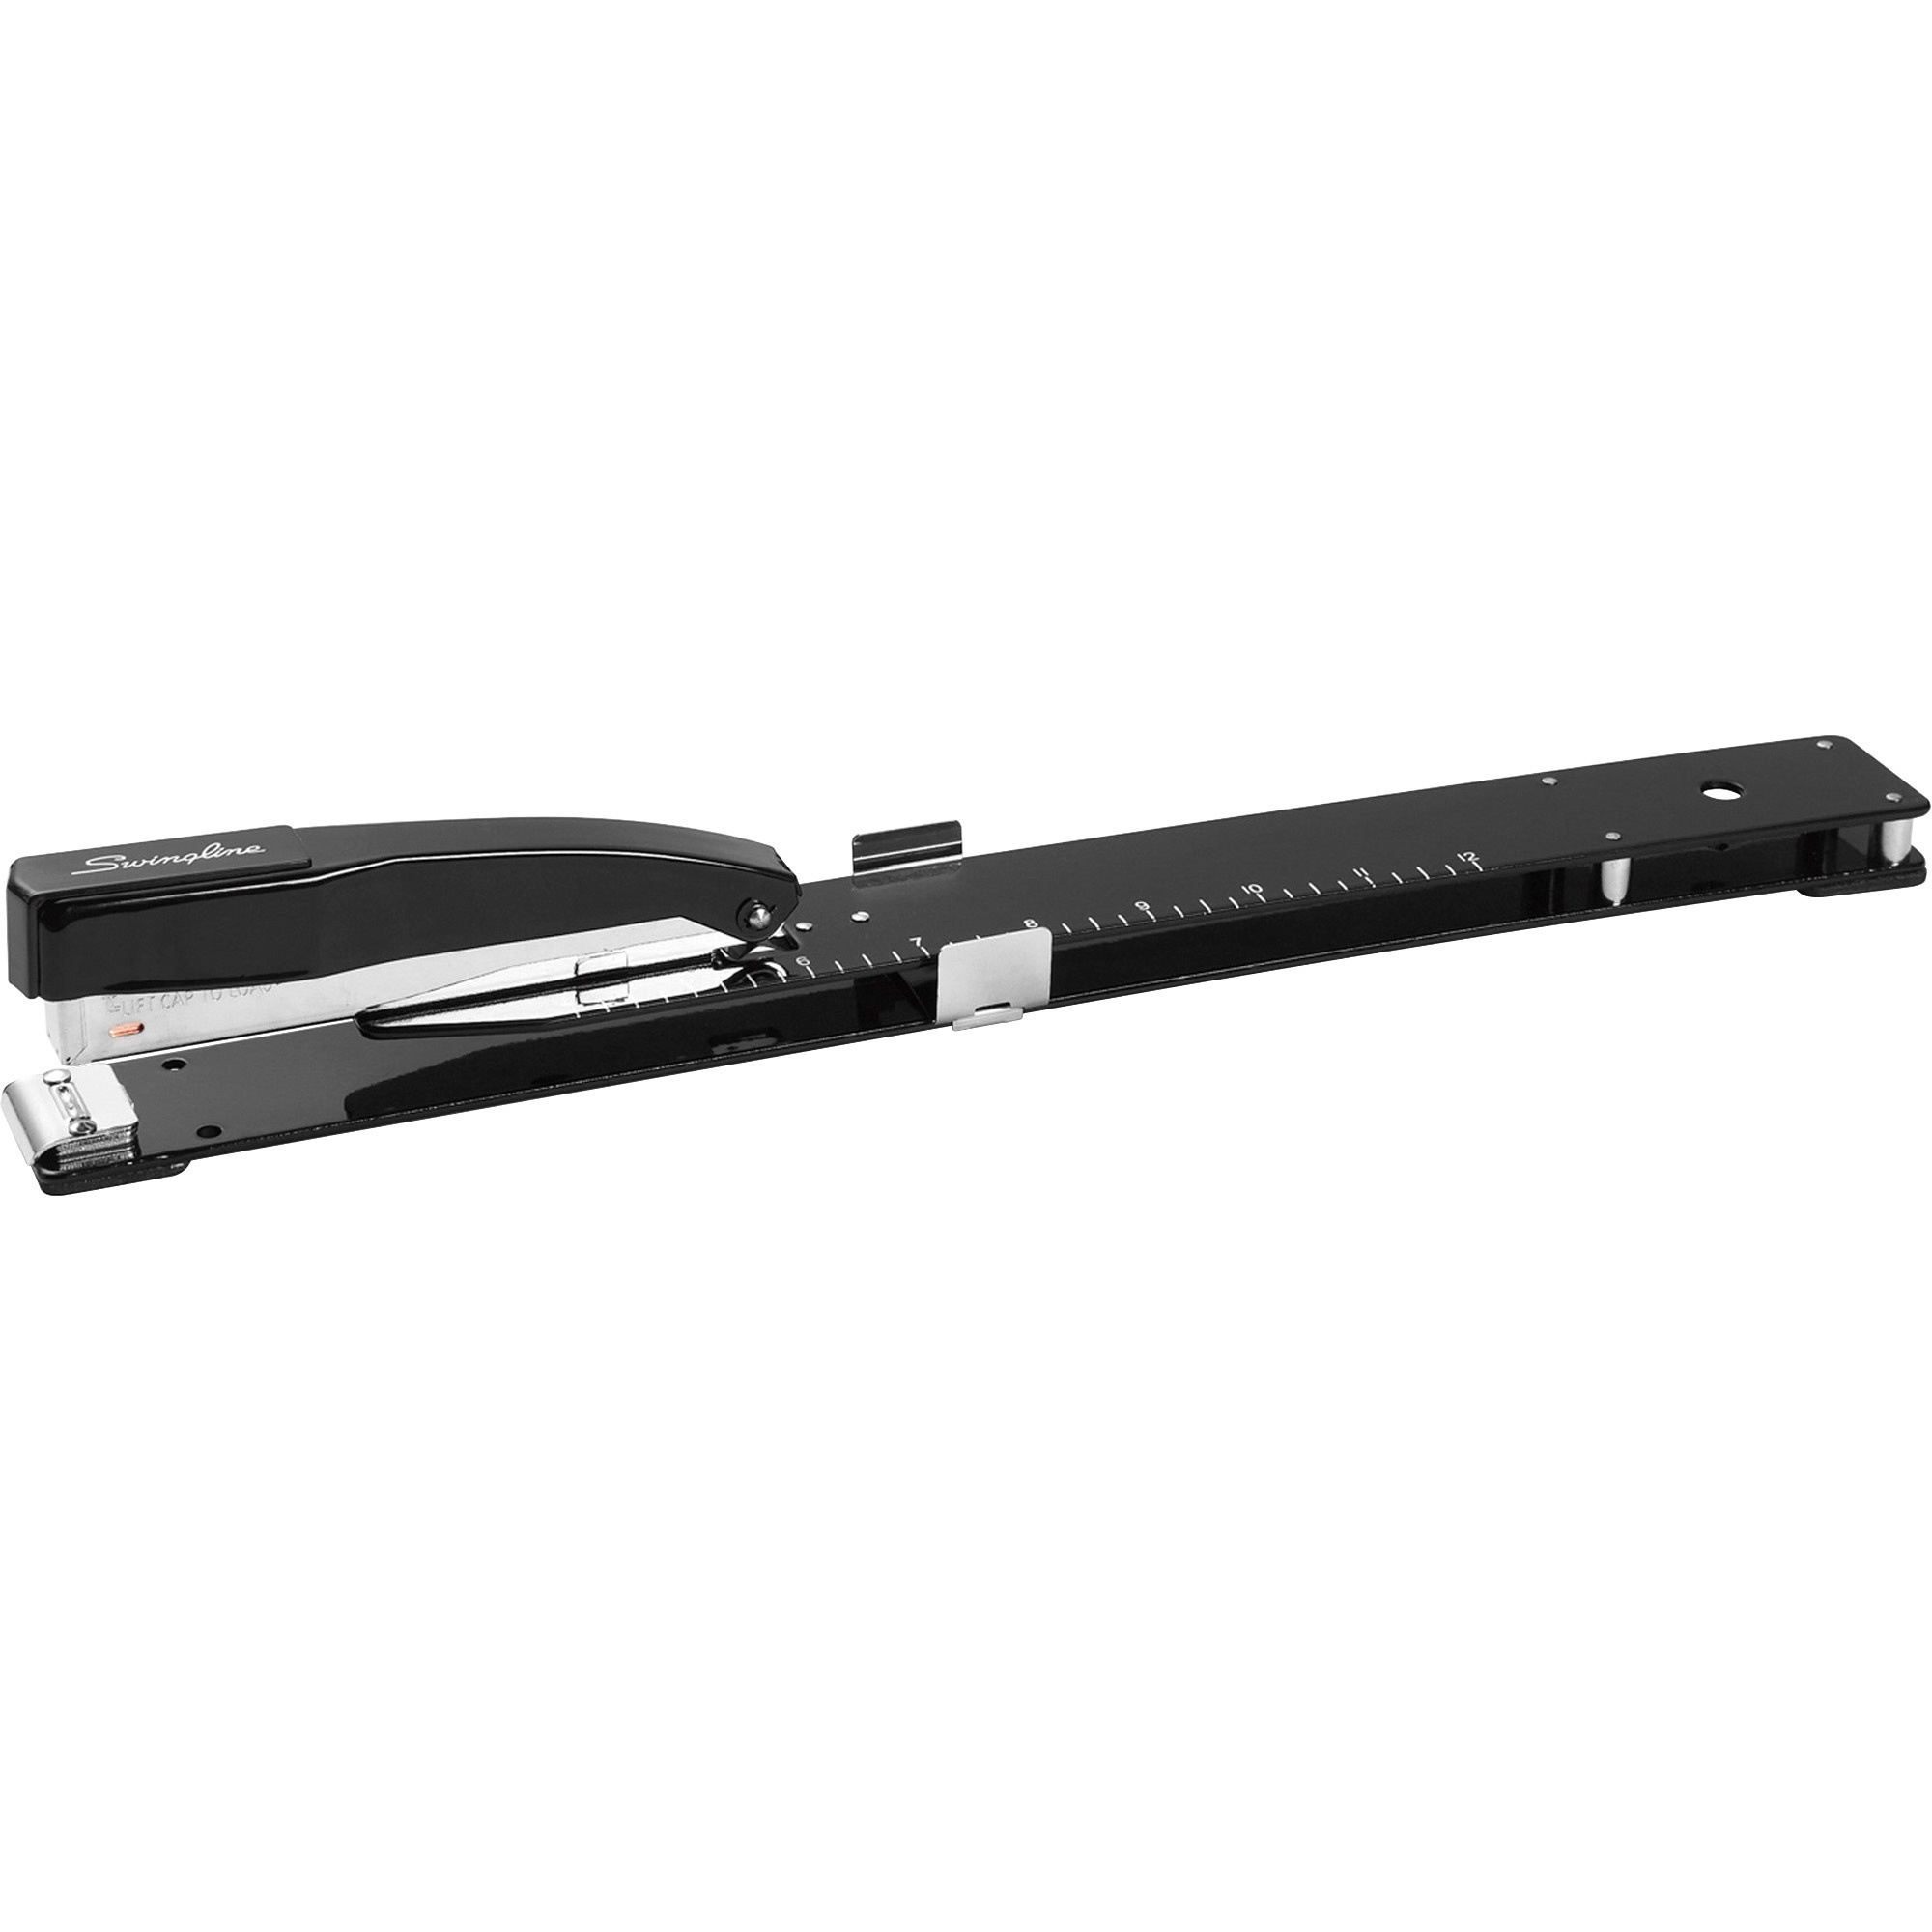
Swingline Long-Reach Stapler
General Information Manufacturer : ACCO Brands Corporation Manufacturer Part Number : S7034121 Manufacturer Website Address : http://www.acco.com Brand Name : Swingline Product Name : Long-Reach Stapler Marketing Information : Long-Reach Stapler handles up to 20 sheets of paper and up to 12 from edge of sheets. Binds booklets. Fastens tags and swatch cards. Features easy open, drop-in channel loading. Paper guide adjusts for consistent stapling position. Rubber base pads protect worksurfaces. Screw holes allow easy mounting to table or bench. Stapler uses S.F. 4 Premium Staples. More from the Manufacturer Packaged Quantity : 1 Each Product Type : Long Reach Stapler Product Information Staple Capacity : 210 Staple Size : 1/4 (6.35 mm) Stapler Type : Full Strip Sheet Capacity : 20 Sheet of 20lb Paper Sheet Basis Weight : 20 lb (9071.85 g) Application/Usage : Paper Features : Durable Integrated Ruler Adjustable Paper Guide Jam Resistant Physical Characteristics Color Family : Black Product Color : Black Product Material : Metal Height : 3.50 (88.90 mm) Width : 2 (50.80 mm) Depth : 17.13 (434.98 mm) Miscellaneous Additional Information : Tacking Ability: No Recycled : No Assembly Required : No Country of Origin : China Warranty Limited Warranty : Lifetime
Brand: ACCO Brands Corporation
Category: Office Supplies > Office Instruments > Staplers > Long Reach Staplers